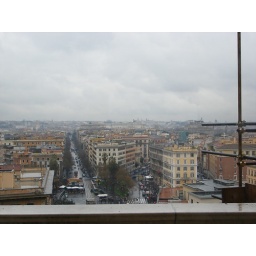
Rooftop view of Rome from 2nd floor window in the Vatican Museum, Rome Italy